Tricon Garage

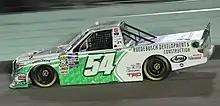
Natalie Decker in the No. 54 at Homestead–Miami Speedway in 2019

LeMastus made his Truck Series debut in the No. 54 at Daytona, getting caught up in a wreck. Various other drivers have run in this truck throughout the 2018 season, including Kyle Benjamin who finished second at Martinsville, Justin Marks at Las Vegas, and team co-owner David Gilliland. Tyler Ankrum made his Truck Series Debut at Martinsville Speedway after winning the K&N East Championship for DGR.